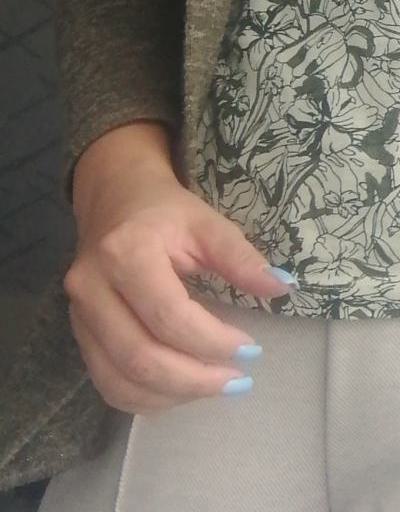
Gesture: no_gesture